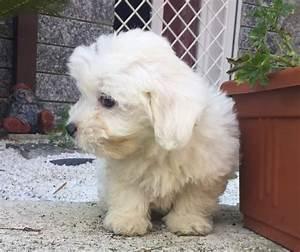
dog